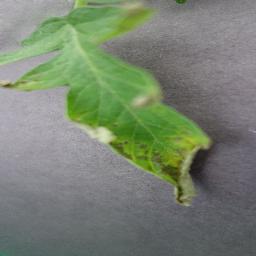
Label: Tomato___Late_blight